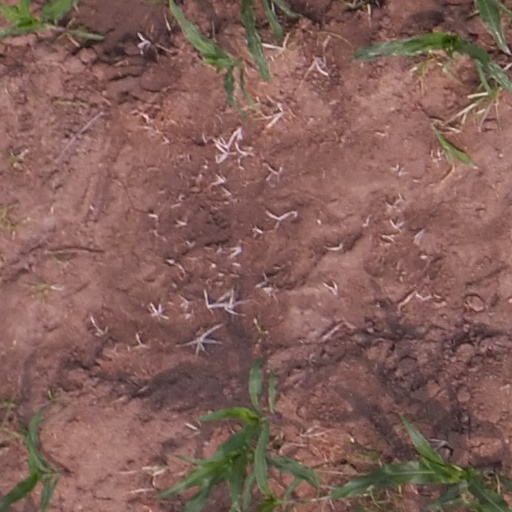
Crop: maize; corn